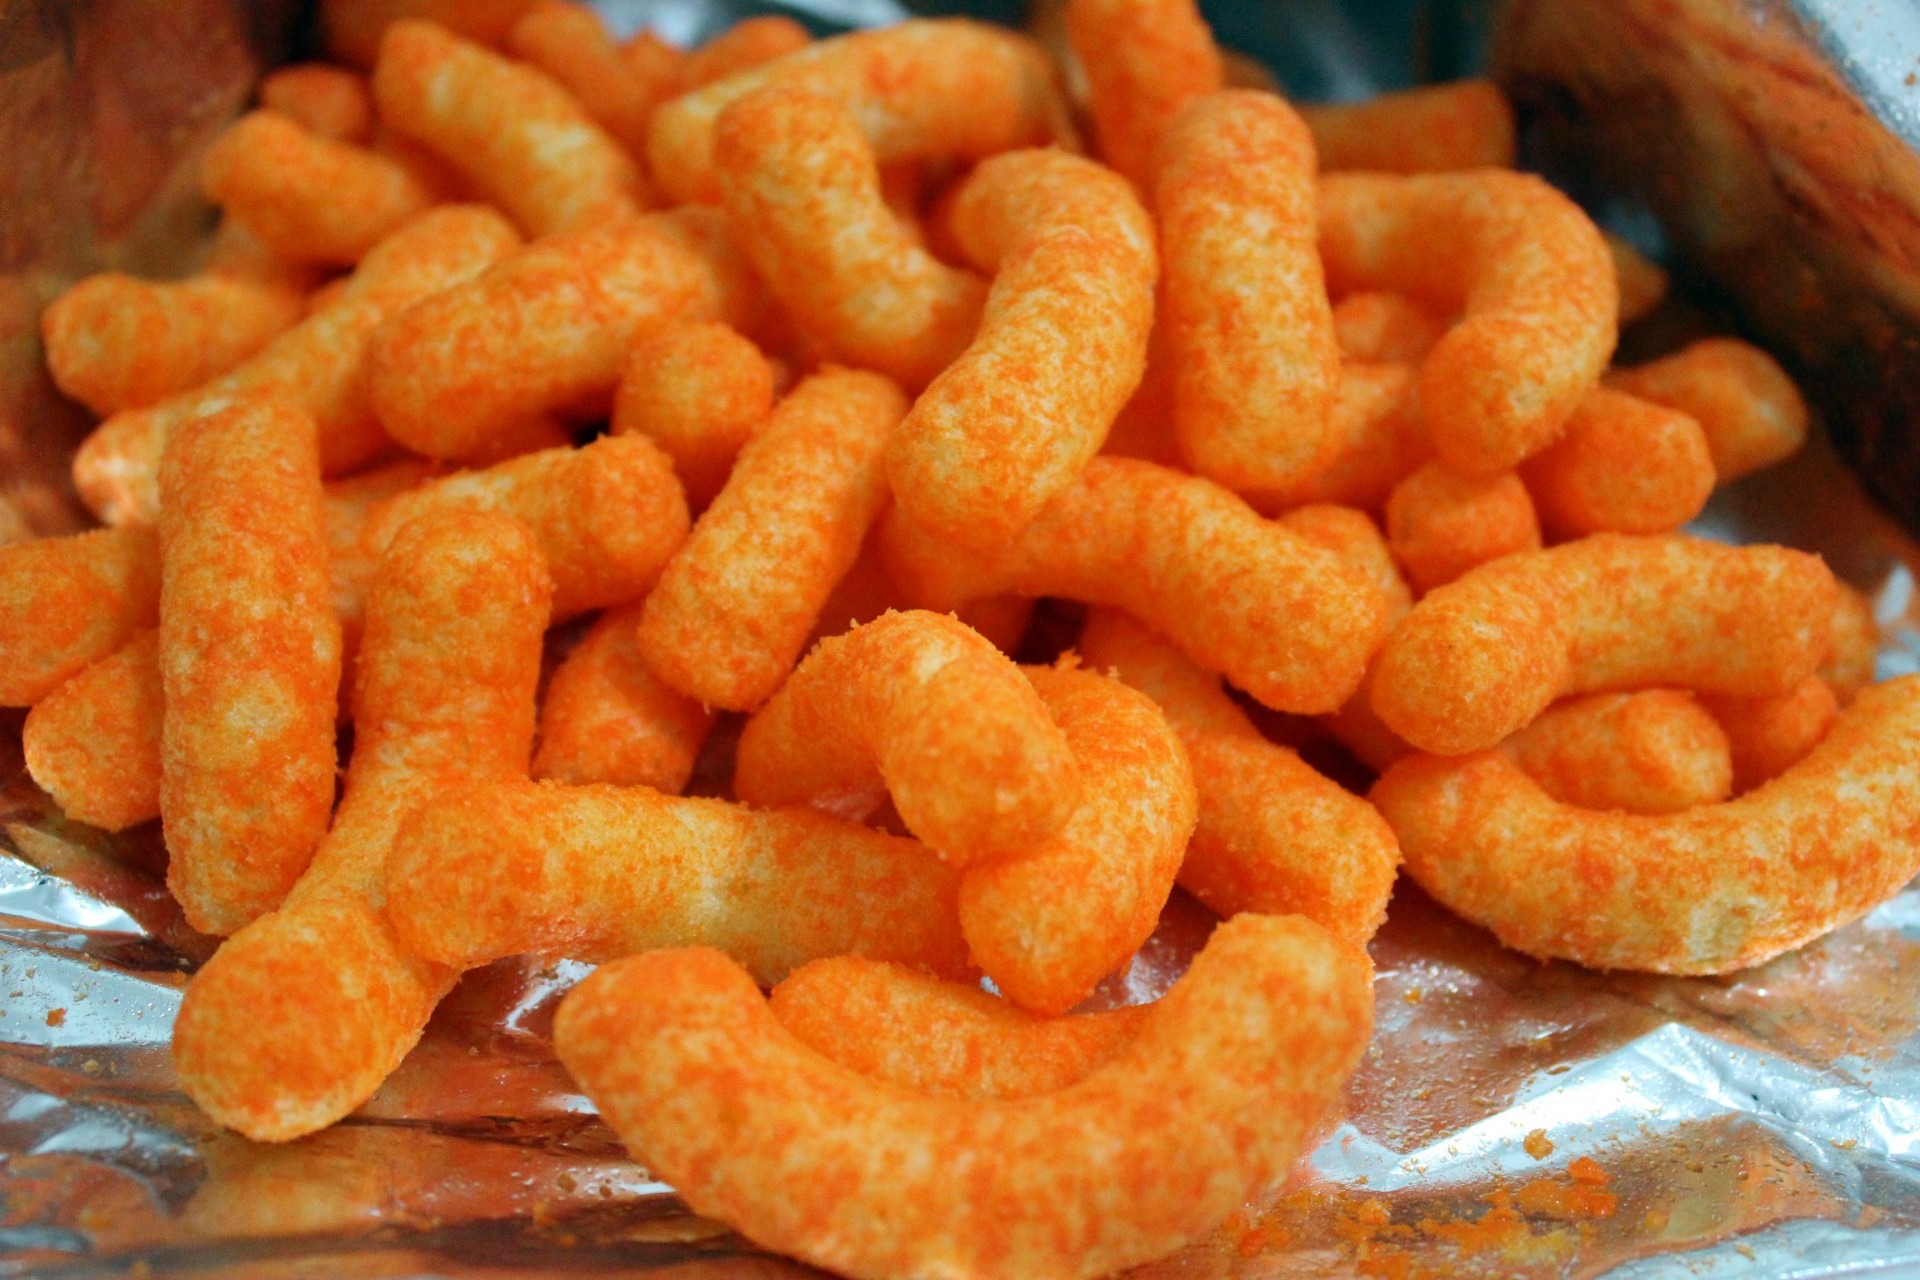
dish, food, produce, vegetable, dessert, fast food, cuisine, cheese, curls, junk food, finger food, snack food, fried food, caridean shrimp, youtiao, cheese curls